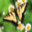
Label: butterfly